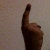
The image shows a hand gesture representing the number 1 in Indian Sign Language.